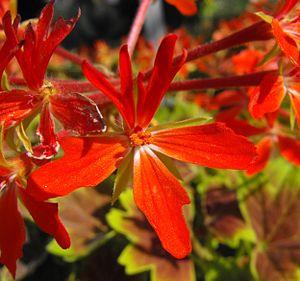
Pelargonium ×hortorum ou Pelargonium groupe zonal est communément nommé géranium ou de manière plus précise géranium zoné. Il forme le groupe de cultivars de Pelargonium, aux feuilles marquées d'une zone annulaire brune et aux inflorescences en forme de grosses boules de fleurs serrées, généralement rouges, roses ou blancs. Ce sont les géraniums les plus communs des jardineries et des fleuristes, vendus en pots destinés aux bords des fenêtres et aux balcons ou plantés dans les plates-bandes.